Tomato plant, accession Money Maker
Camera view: tilt-top (135 deg); turntable rotation: 60 degrees
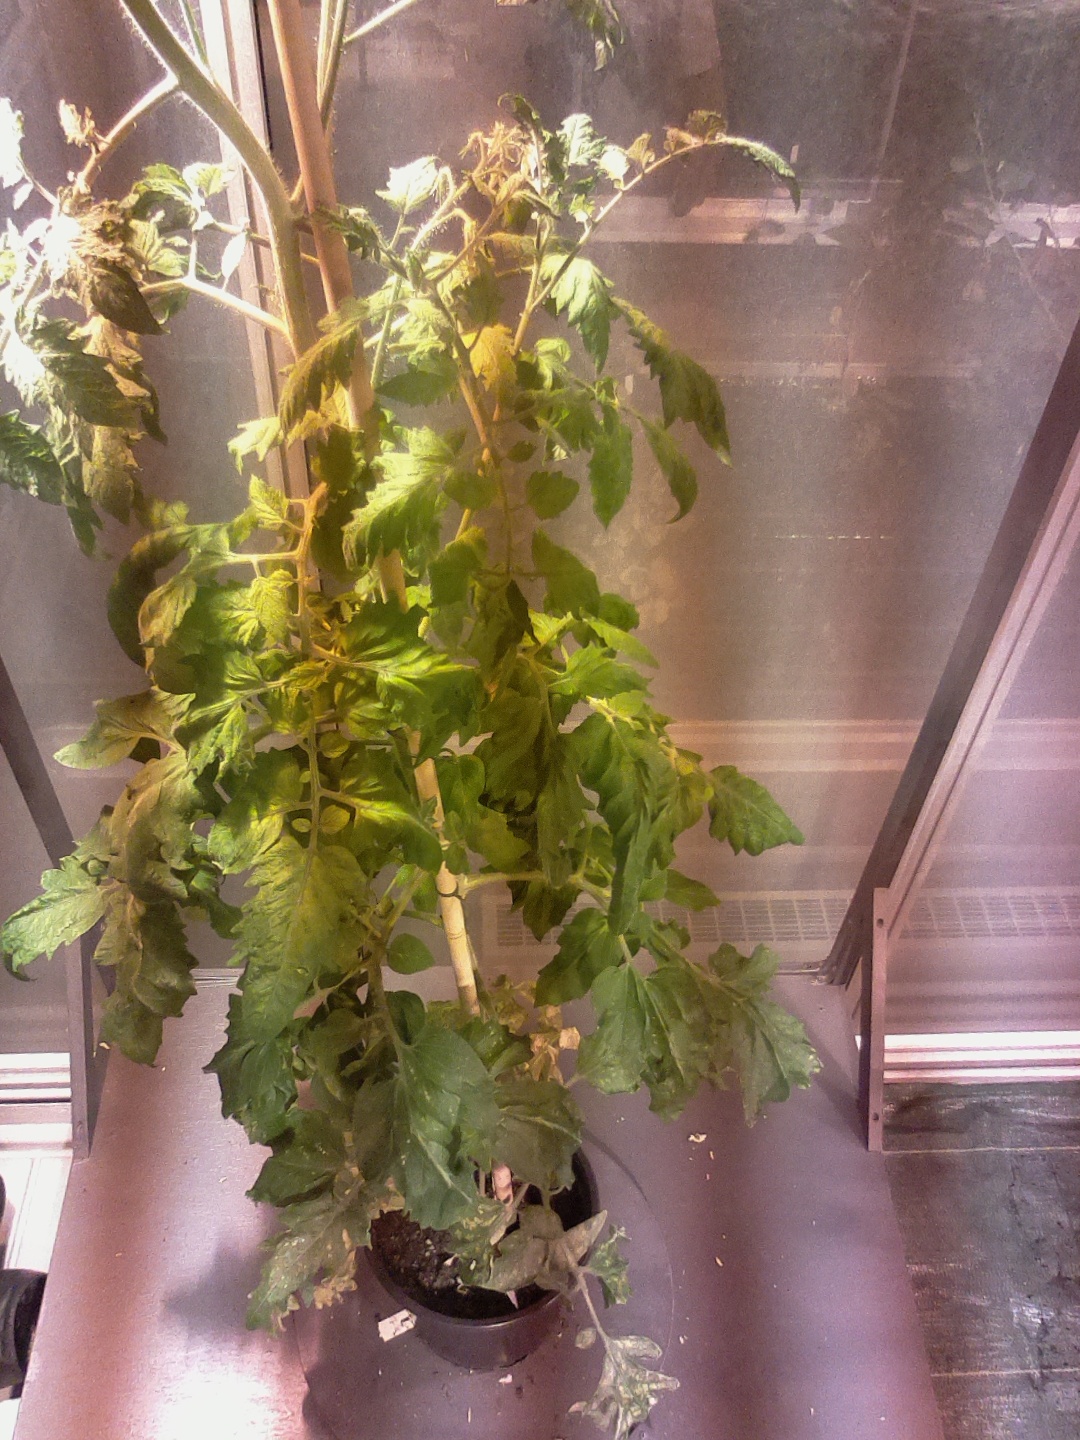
BBCH growth stage 71: 10%-20% of final fruit size